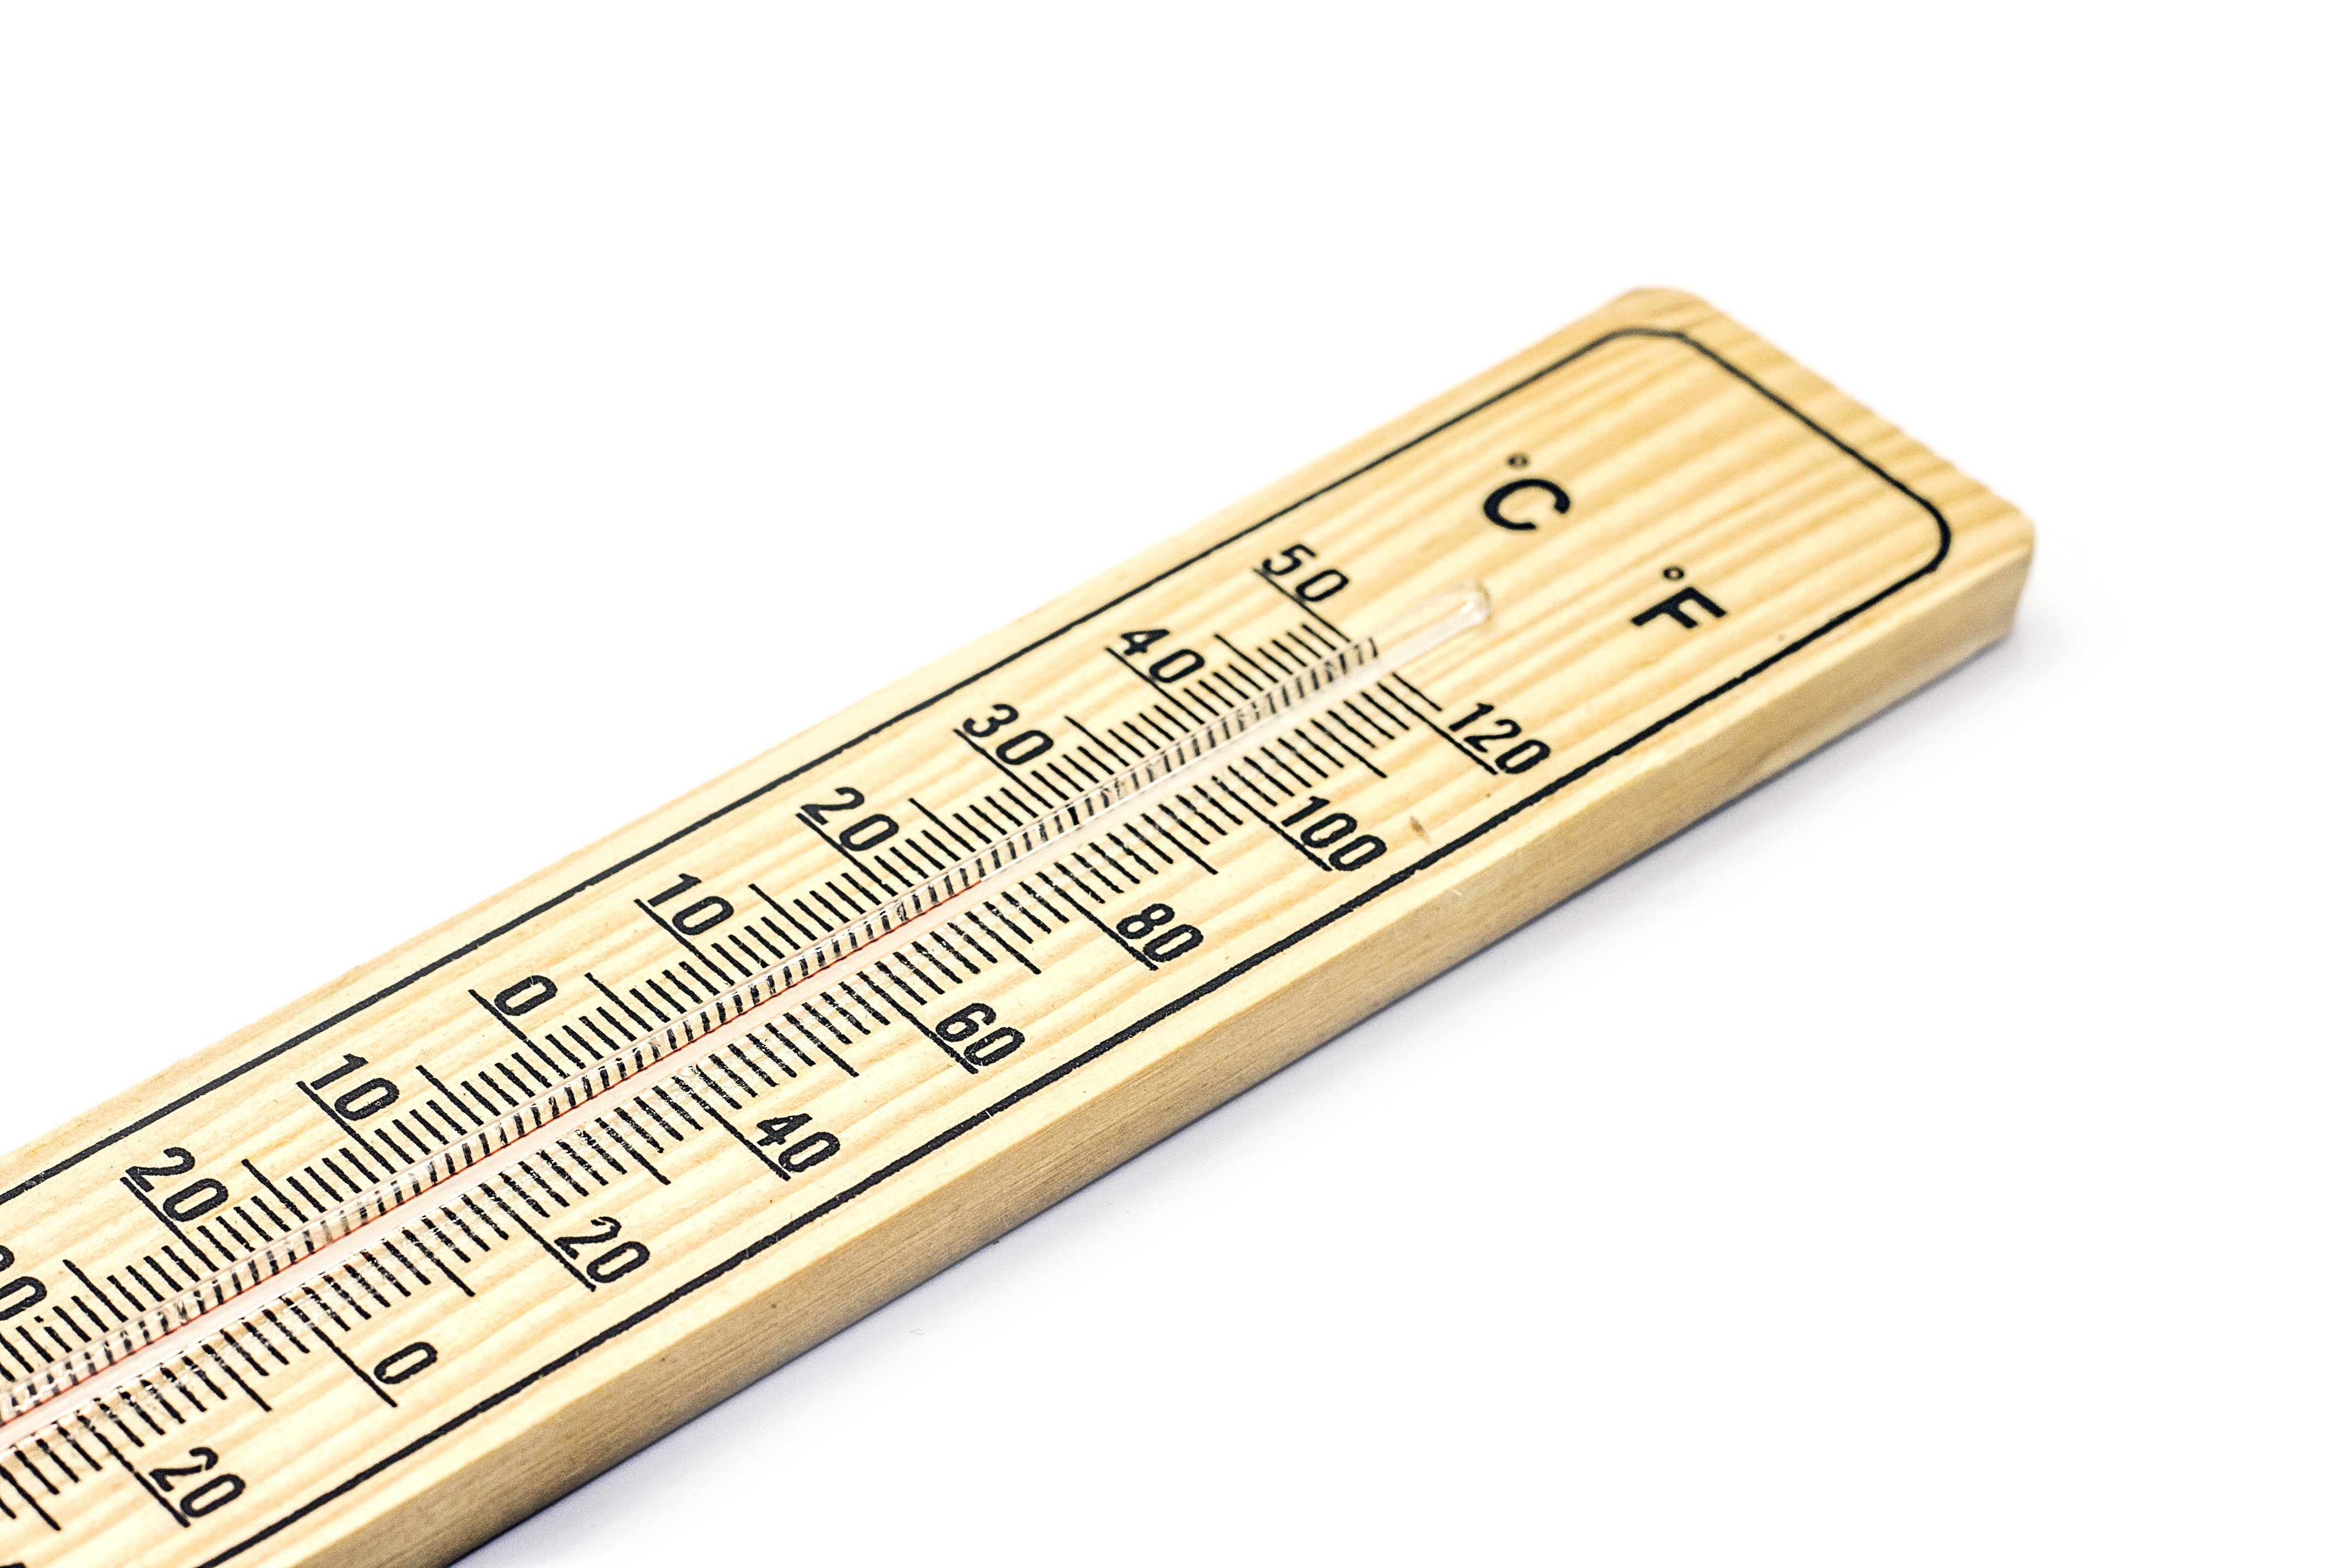
isolated, equipment, instrument, weather, scale, measurement, wooden, thermometer, fahrenheit, temperature, celsius, white background, degree, measuring instrument